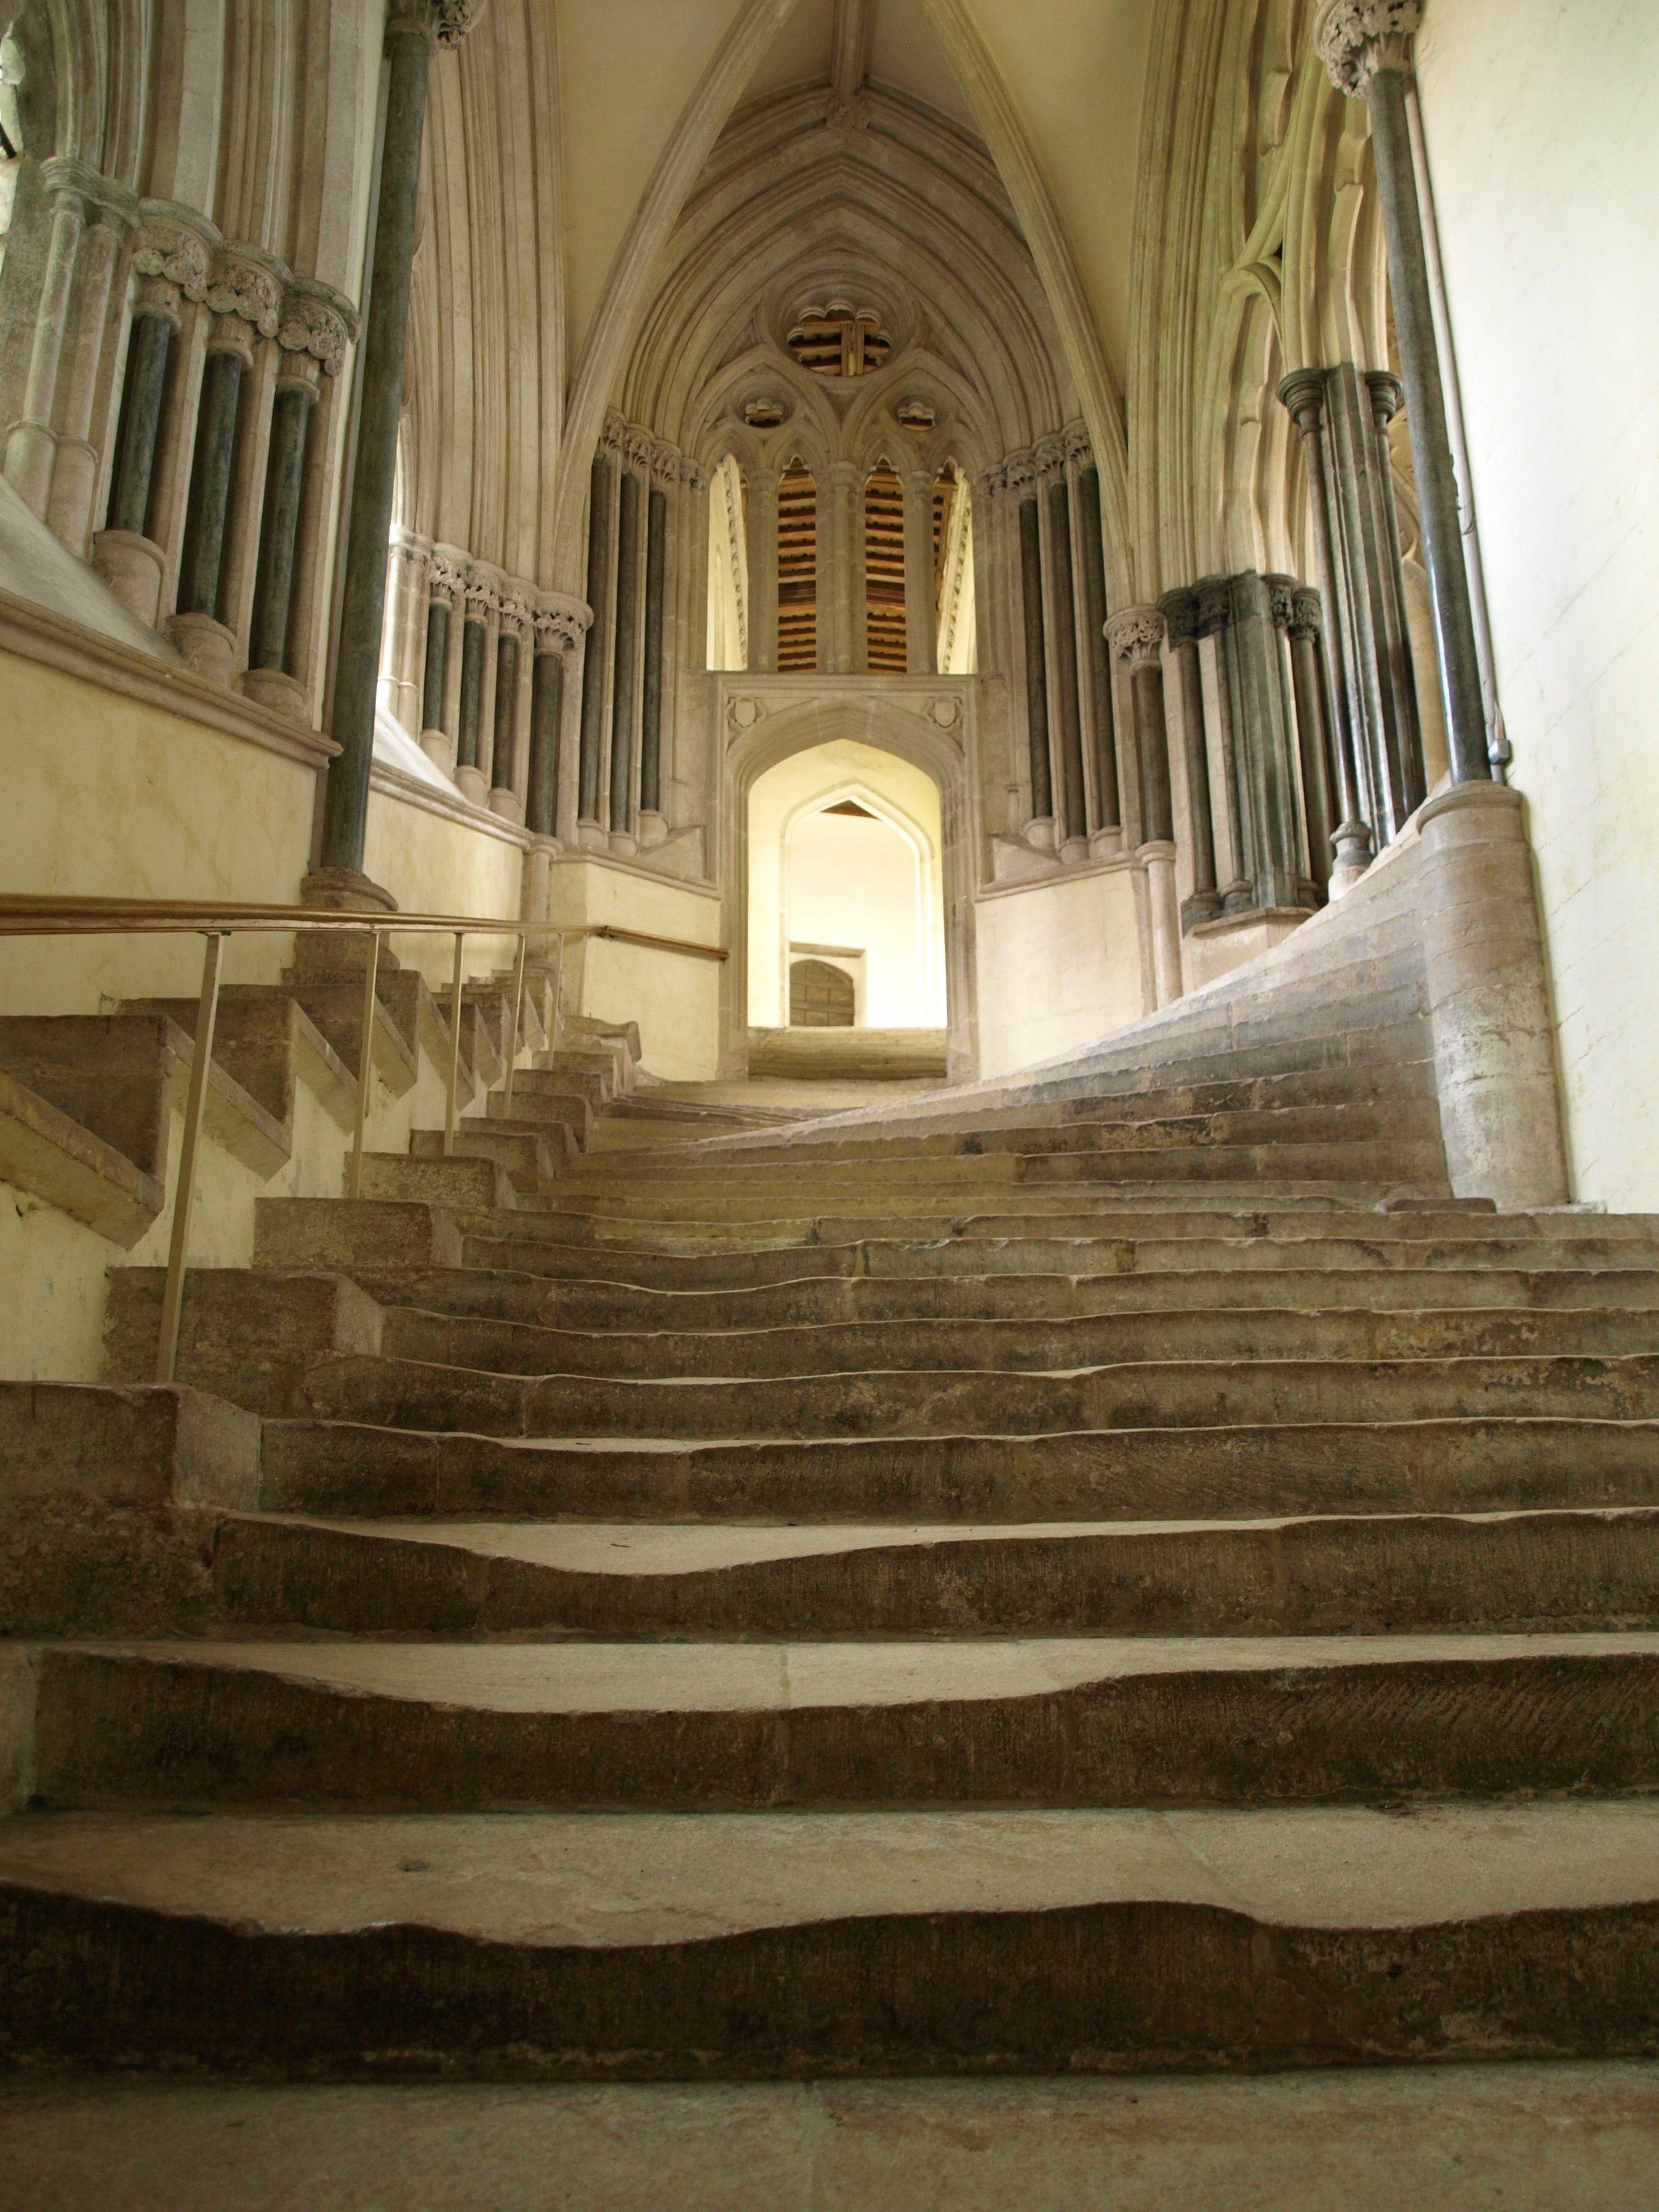
light, architecture, building, stone, staircase, church, cathedral, chapel, place of worship, temple, stairs, monastery, symmetry, up, history, wells, emergence, gradually, south gland, beaten, ancient history